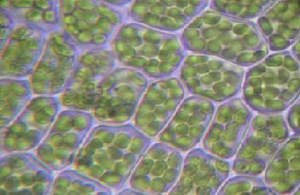
Fotosyntese / Evolution
Planteceller med synlige grønkorn.
Fotosyntese er betegnelsen for levende organismers dannelse af organisk stof ved anvendelse af energi fra lys – hovedsageligt lys fra Solen. Energien fra lyset optages ved hjælp af visse farvepigmenter og omdannes til kemisk energi. Processen kan også beskrives som levende organismers omdannelse af lysenergi til kemisk energi. Der er to typer fotosyntiske processer, oxygenisk fotosyntese og anoxisk fotosyntese.